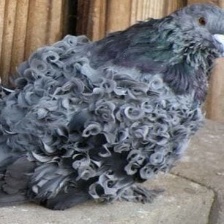
Species: FRILL BACK PIGEON
Scientific name: COLUMBA LIVIA DOMESTICA